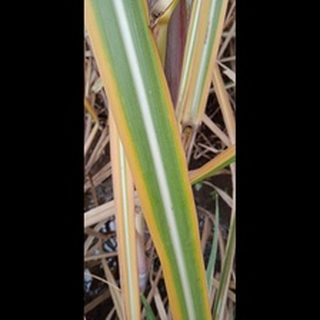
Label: sugarcane_yellow_leaf_disease